Marcy Avenue station

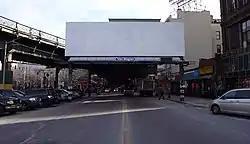
Remains of the Broadway Ferry spur behind the billboard

This station opened on June 25, 1888, when the Union Elevated Railroad (leased to the Brooklyn Elevated Railroad) extended its elevated line above Broadway from Gates Avenue northwest to Driggs Avenue in Williamsburg. This was a branch of the existing Lexington Avenue Elevated, which then ended at Van Siclen Avenue; Broadway trains ran between Driggs and Van Siclen Avenues. The Broadway Elevated was extended to Broadway Ferry on July 14, 1888. Upon the opening of the Williamsburg Bridge tracks in 1908, trains were rerouted across the bridge west of Marcy Avenue.